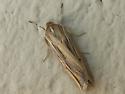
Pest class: wheathead_armyworm_Dargida_diffusa